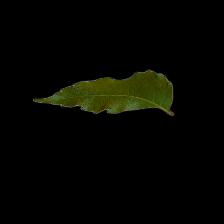
Plant: Neem